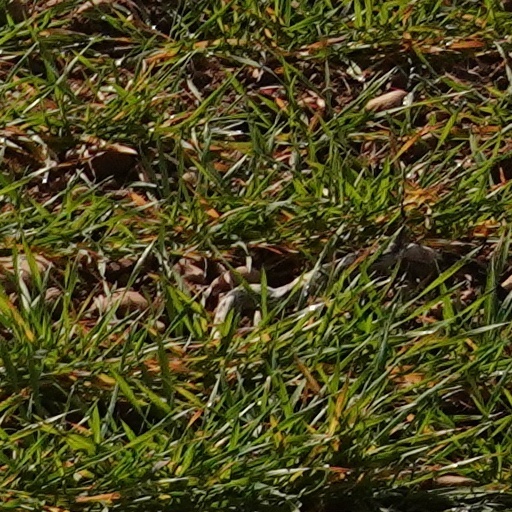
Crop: wheat